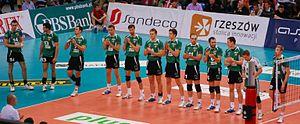
Le Klub Piłki Siatkowej Kielce, couramment abrégé en KPS Kielce, est un ancien club de volley-ball polonais basé à Kielce en Pologne. L'équipe, fondée en 2009 et disparue en 2019, a évolué 8 saison en PlusLiga, le plus haut niveau national.